Rattanakosin Kingdom (1782–1932)

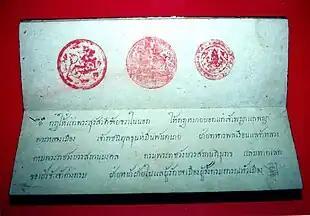
A physical copy of Palace Law, which was a part of the Three Seals Law, imprinted with the three seals of "Mahatthai", "Kalahom" and "Phrakhlang", displayed at the House of Representatives of Thailand

Vajiravudh initially declared neutrality for Siam during early stages of World War I in 1914, even though the king was pro-Allies due to his British educational background. Vajiravudh soon realized that staying in neutrality would deprive Siam of its due concessions. Vajiravudh eventually led Siam to declare war on Central Powers in July 1917, following the American entry into the war. Vajiravudh dispatched Siamese Expeditionary Forces of 1,284 volunteer men, under command of Phraya Phichaicharnrit, to join the Western front of World War I. To go to war, Siam required a modern flag. The elephant flag was difficult to print so Vajiravudh adopted the tricolor flag in September 1917 with its colors reflecting the state trinity. For the first time, Siam, as a nation, participated in military conflict of world stage by sending its army on the French steamship SS "Empire" and also sending flying air force squadron to France in June 1918. Siam had already established its own air force and had been training Siamese aviators since 1913. Siamese forces arrived in Europe at Marseilles in July 1918 just in time for the Allied occupation of Rhineland with the Siamese forces themselves participating in during 1918–1919. Siamese forces joined the victory parade at Paris in July 1919. Siam's entry into the Allies side secured Siam a place in Versailles Peace Conference in 1919, becoming a founding member of the League of Nations in 1920.